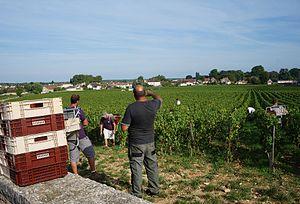
Le musigny est un vin français d'appellation d'origine contrôlée produit sur le climat du Musigny à Chambolle-Musigny, en Côte-d'Or. Il est classé parmi les grands crus de la côte de Nuits, en Bourgogne.